Alpensia Cross-Country Skiing Centre and Alpensia Biathlon Centre

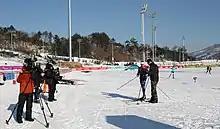
Alpensia Cross-Country Skiing Centre

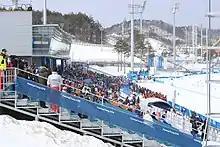
Alpensia Biathlon Centre

Alpensia Cross-Country Skiing Centre and Alpensia Biathlon Centre are sport venues in the Alpensia resort, located in Daegwallyeong-myeon, Pyeongchang-gun, Gangwon-do, South Korea. They are used for cross-country skiing and biathlon respectively. Each grandstand of the two venues is contiguous and similar in appearance. They also adjoin the ski jumping hills. In the non-winter season, the venues are also used as golf courses named Alpensia 700.